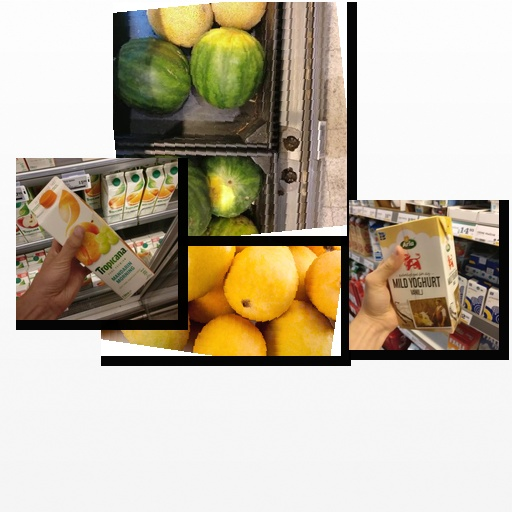
Food items: mandarin_juice, vanilla_yogurt, mango, melon